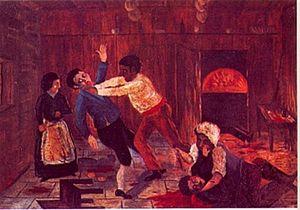
Meurtres en série à l'Auberge rouge.